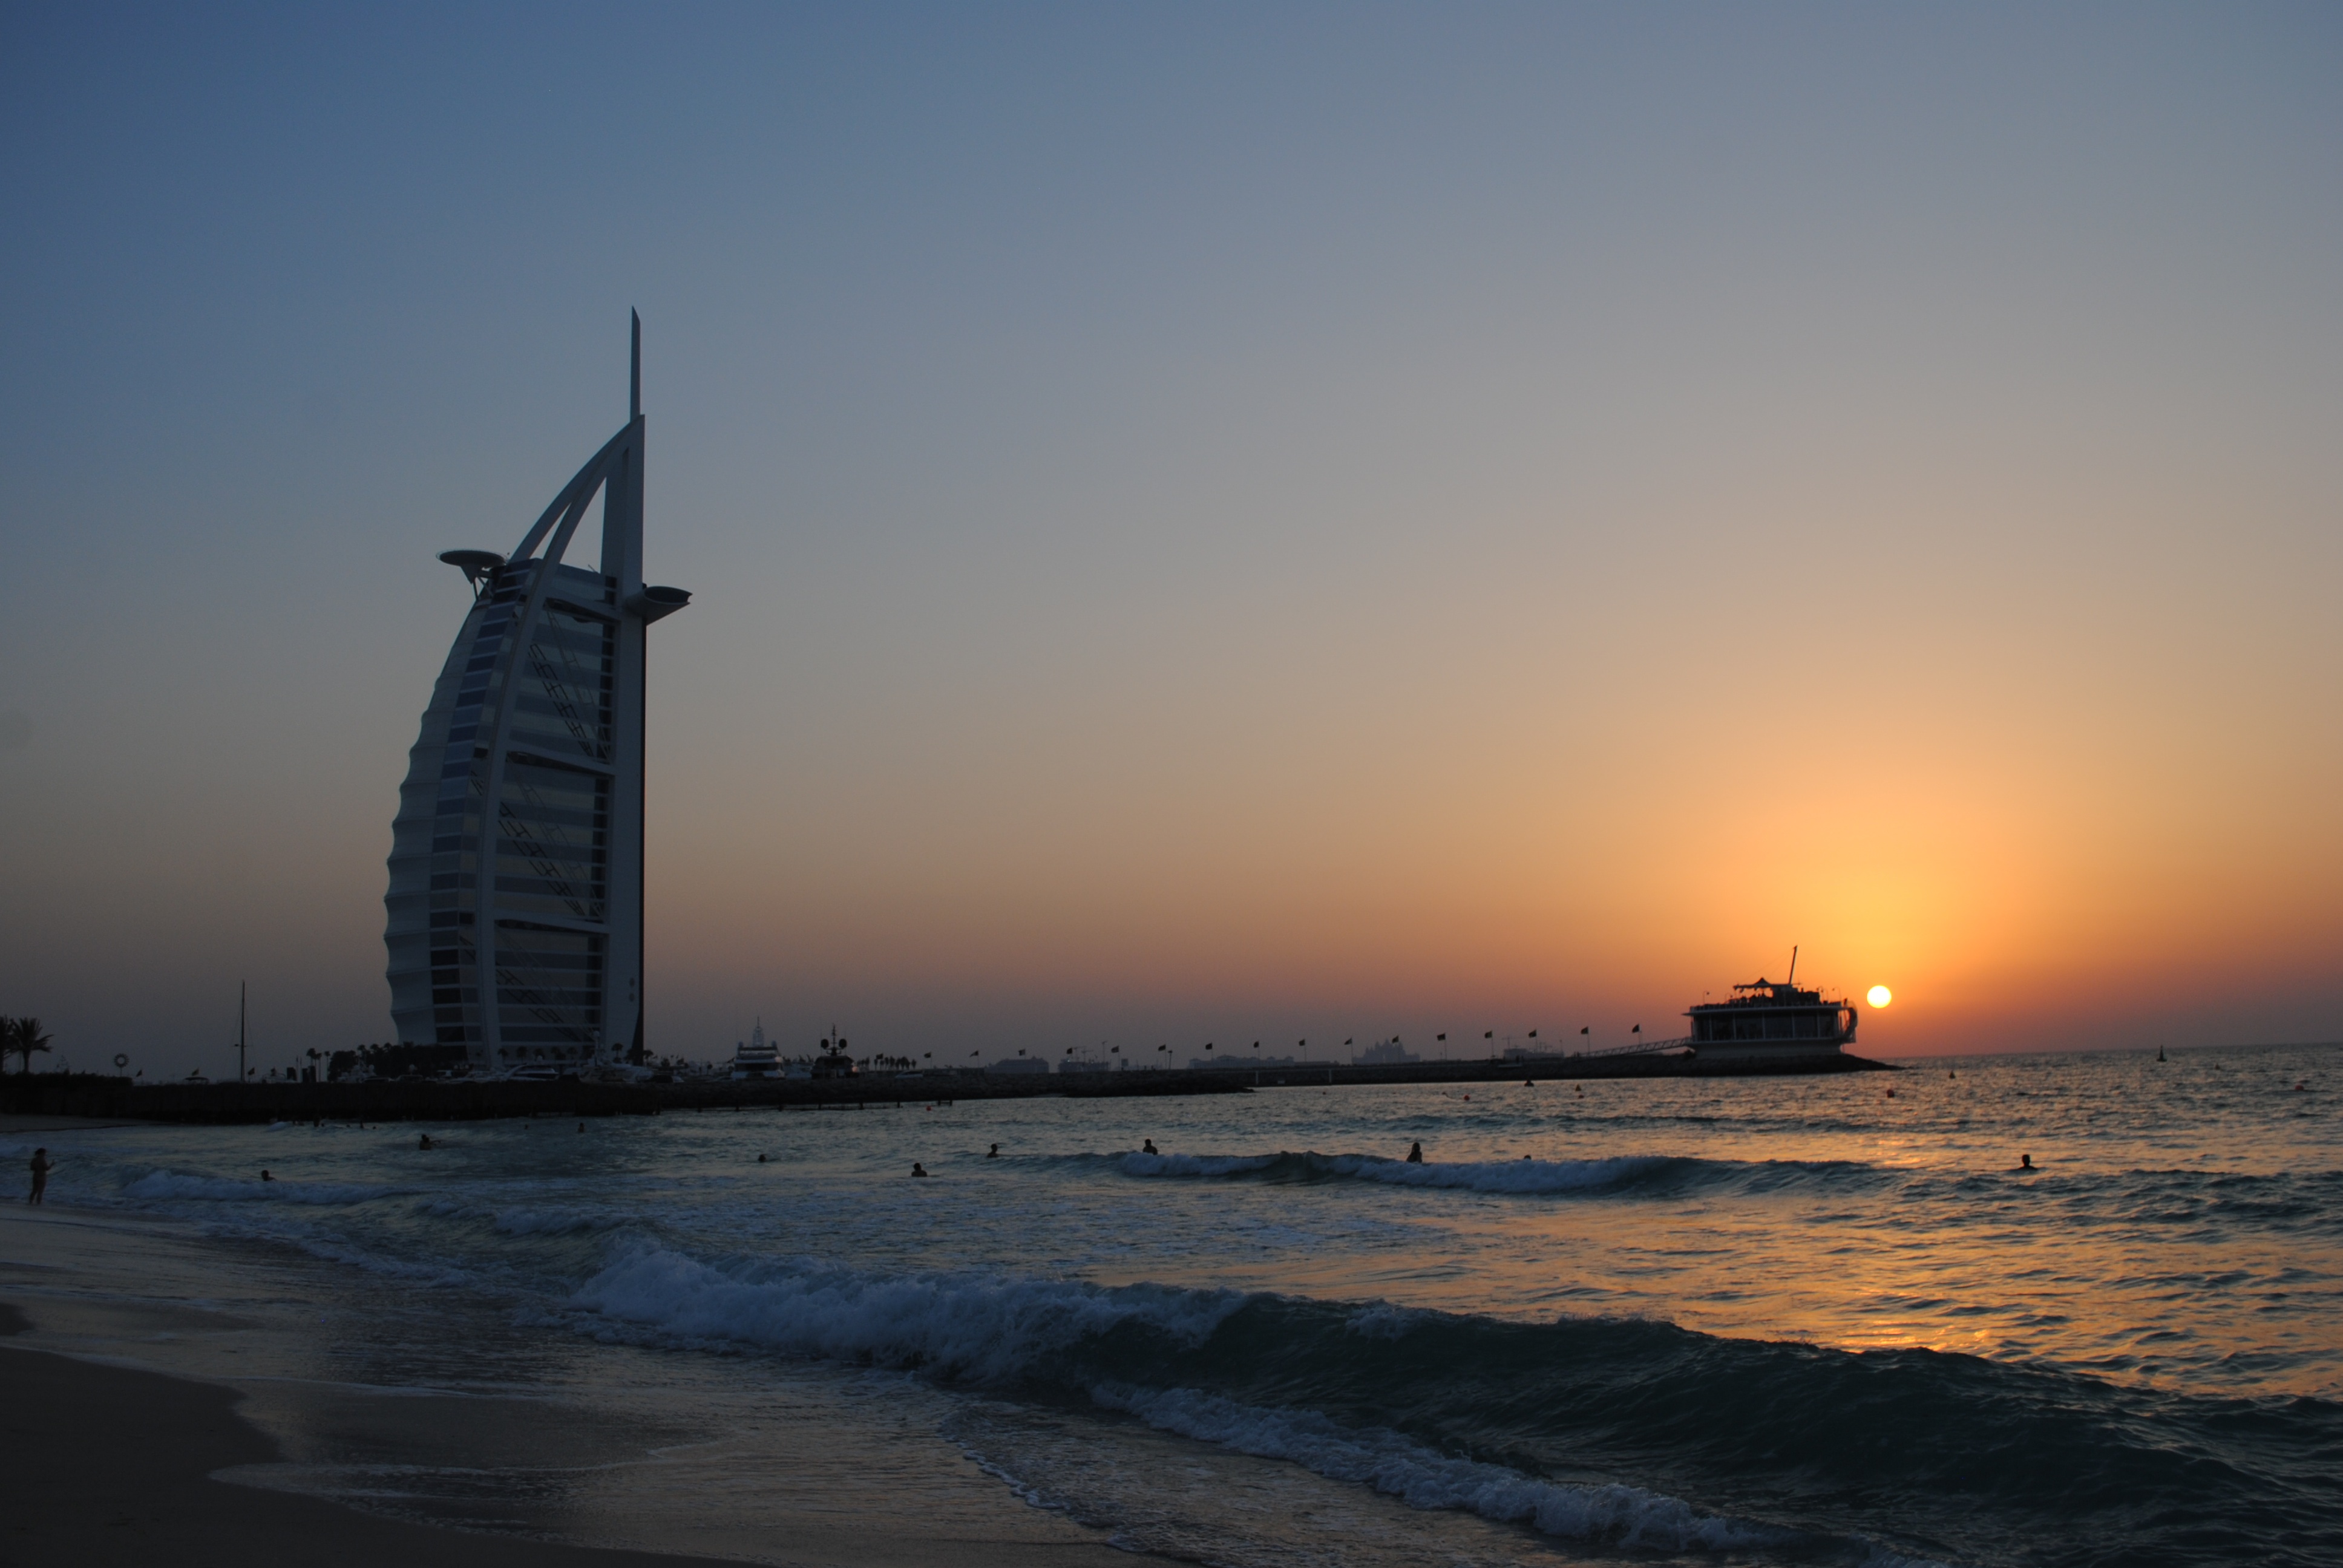
sea, coast, ocean, horizon, sunrise, sunset, morning, wave, windmill, wind, dawn, dusk, evening, vehicle, tower